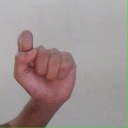
अक्षर: घ